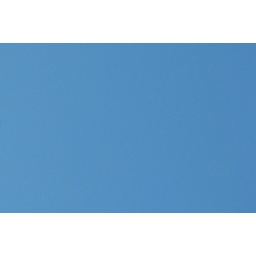
Why it's the blue sky my dear, something we haven't seen in awhile.